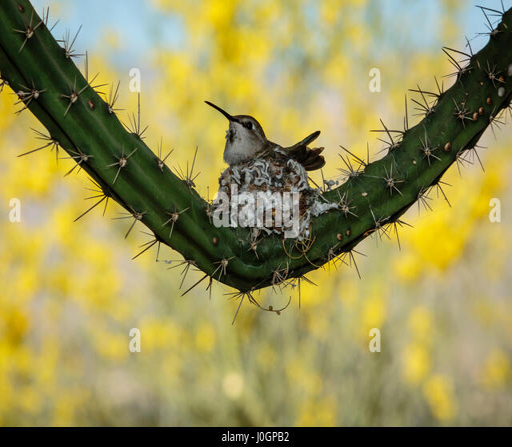
this hummingbird built her nest in the protective arm of a night blooming cactus .